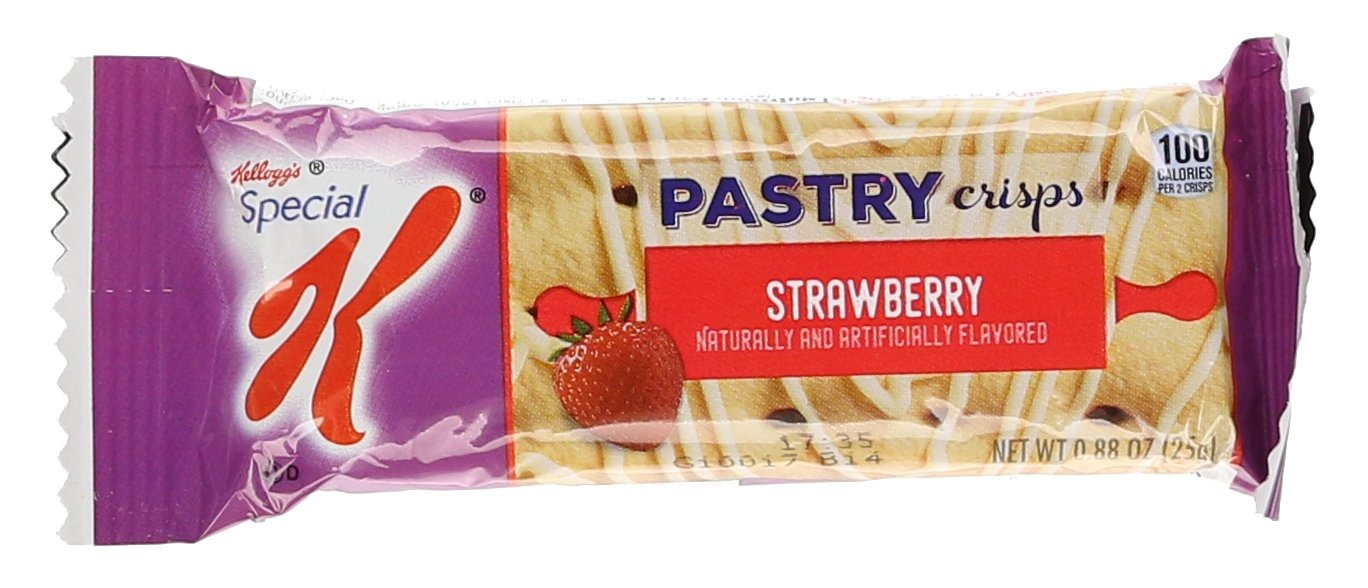
Item Name: Special K Strawberry Pastry Crisps, 0.88 oz
Value: 0.88
Unit: Ounce

Price: 4.74